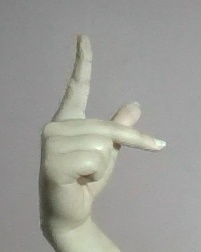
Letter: dha